Doping in Russia

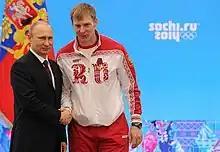
Vladimir Putin awards Alexandr Zubkov at the ceremonies for Russian athletes, 24 February 2014. Zubkov would be stripped of his gold medals 3 and a half years later.

Although the IOC stated in July 2016 that it would ask sports federations to seek alternative hosts, Russia has retained hosting rights for some major international sports events, including the 2017 FIFA Confederations Cup, 2018 FIFA World Cup, and 2019 Winter Universiade. In September 2016, Russia was awarded hosting rights for the 2021 World Biathlon Championships because the IOC's recommendation did not apply to events that had already been awarded or planned bids from the country.